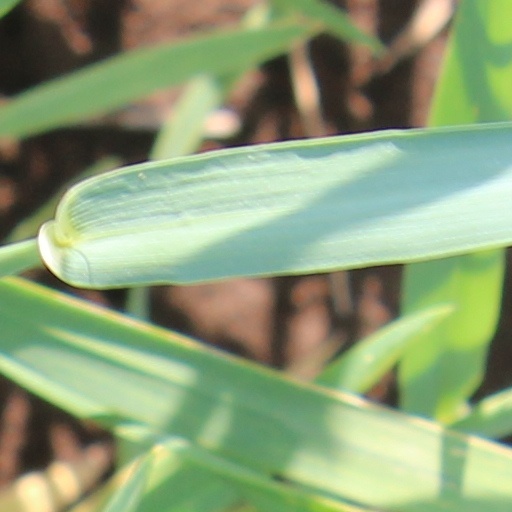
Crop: wheat